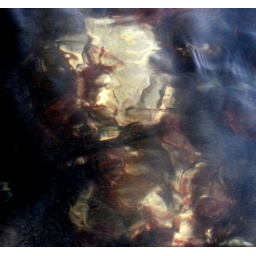
sea weed floating in water at beach muckross kilcar co donegal 9/7/10